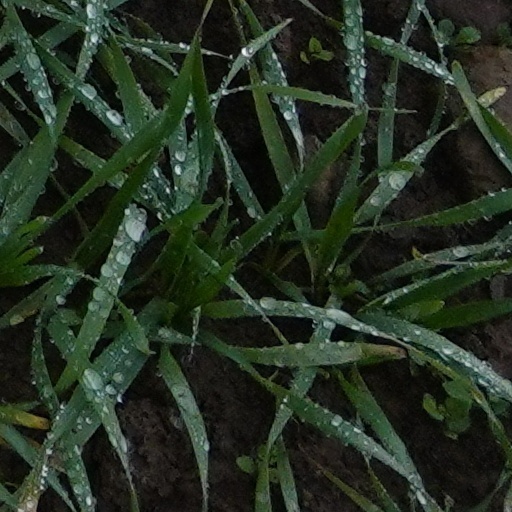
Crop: wheat